The Signpost

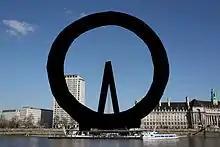
2015 reporting by "The Signpost" on changes to freedom of panorama copyright restrictions in Europe was covered by publications in several languages, including German, Italian, Polish, and Russian.

After its June 2015 reporting on the likelihood of increased copyright restrictions in Europe involving changes to freedom of panorama, "The Signpost" was consulted for information by publications in several languages, including English, German, Italian, Polish, and Russian.